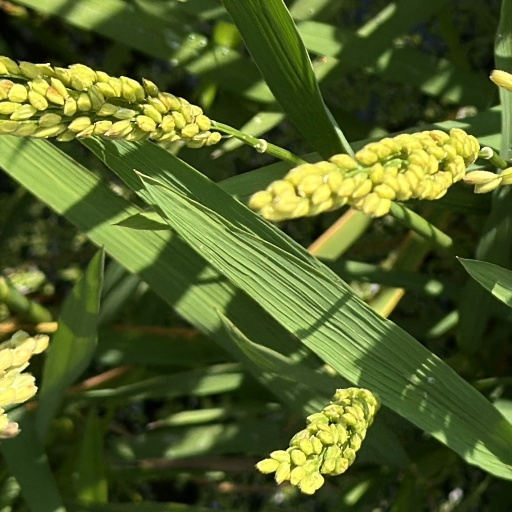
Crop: rice